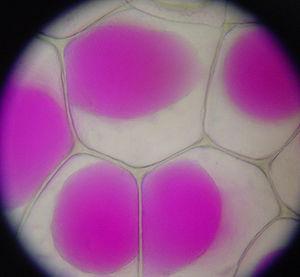
La turgescence est l'état d'une cellule vivante dilatée par l'eau qui y est entrée, et qui s'accumule dans ses vacuoles ou ses vésicules.
La plasmolyse est l'état cellulaire résultant d'une perte d'eau par une cellule végétale ou animale, notamment au niveau de sa vacuole. Elle est provoquée par le phénomène d'osmose. Cela est dû à la différence de concentrations des milieux intra et extra cellulaires : si le milieu extracellulaire est plus concentré que le milieu intracellulaire, la cellule végétale va être plasmolysée : elle va perdre une partie de l'eau que contient sa vacuole qui va rejoindre le milieu extracellulaire.